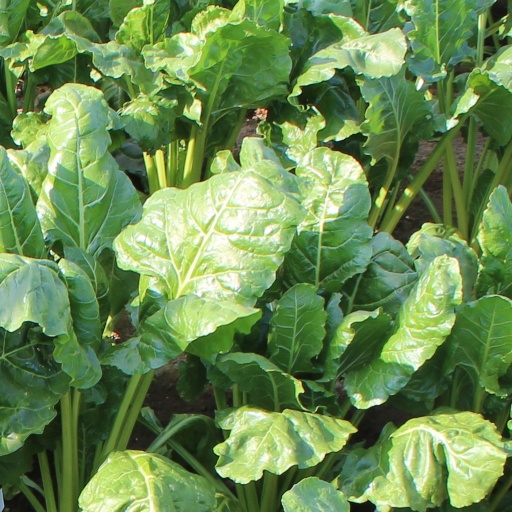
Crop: sugar beet